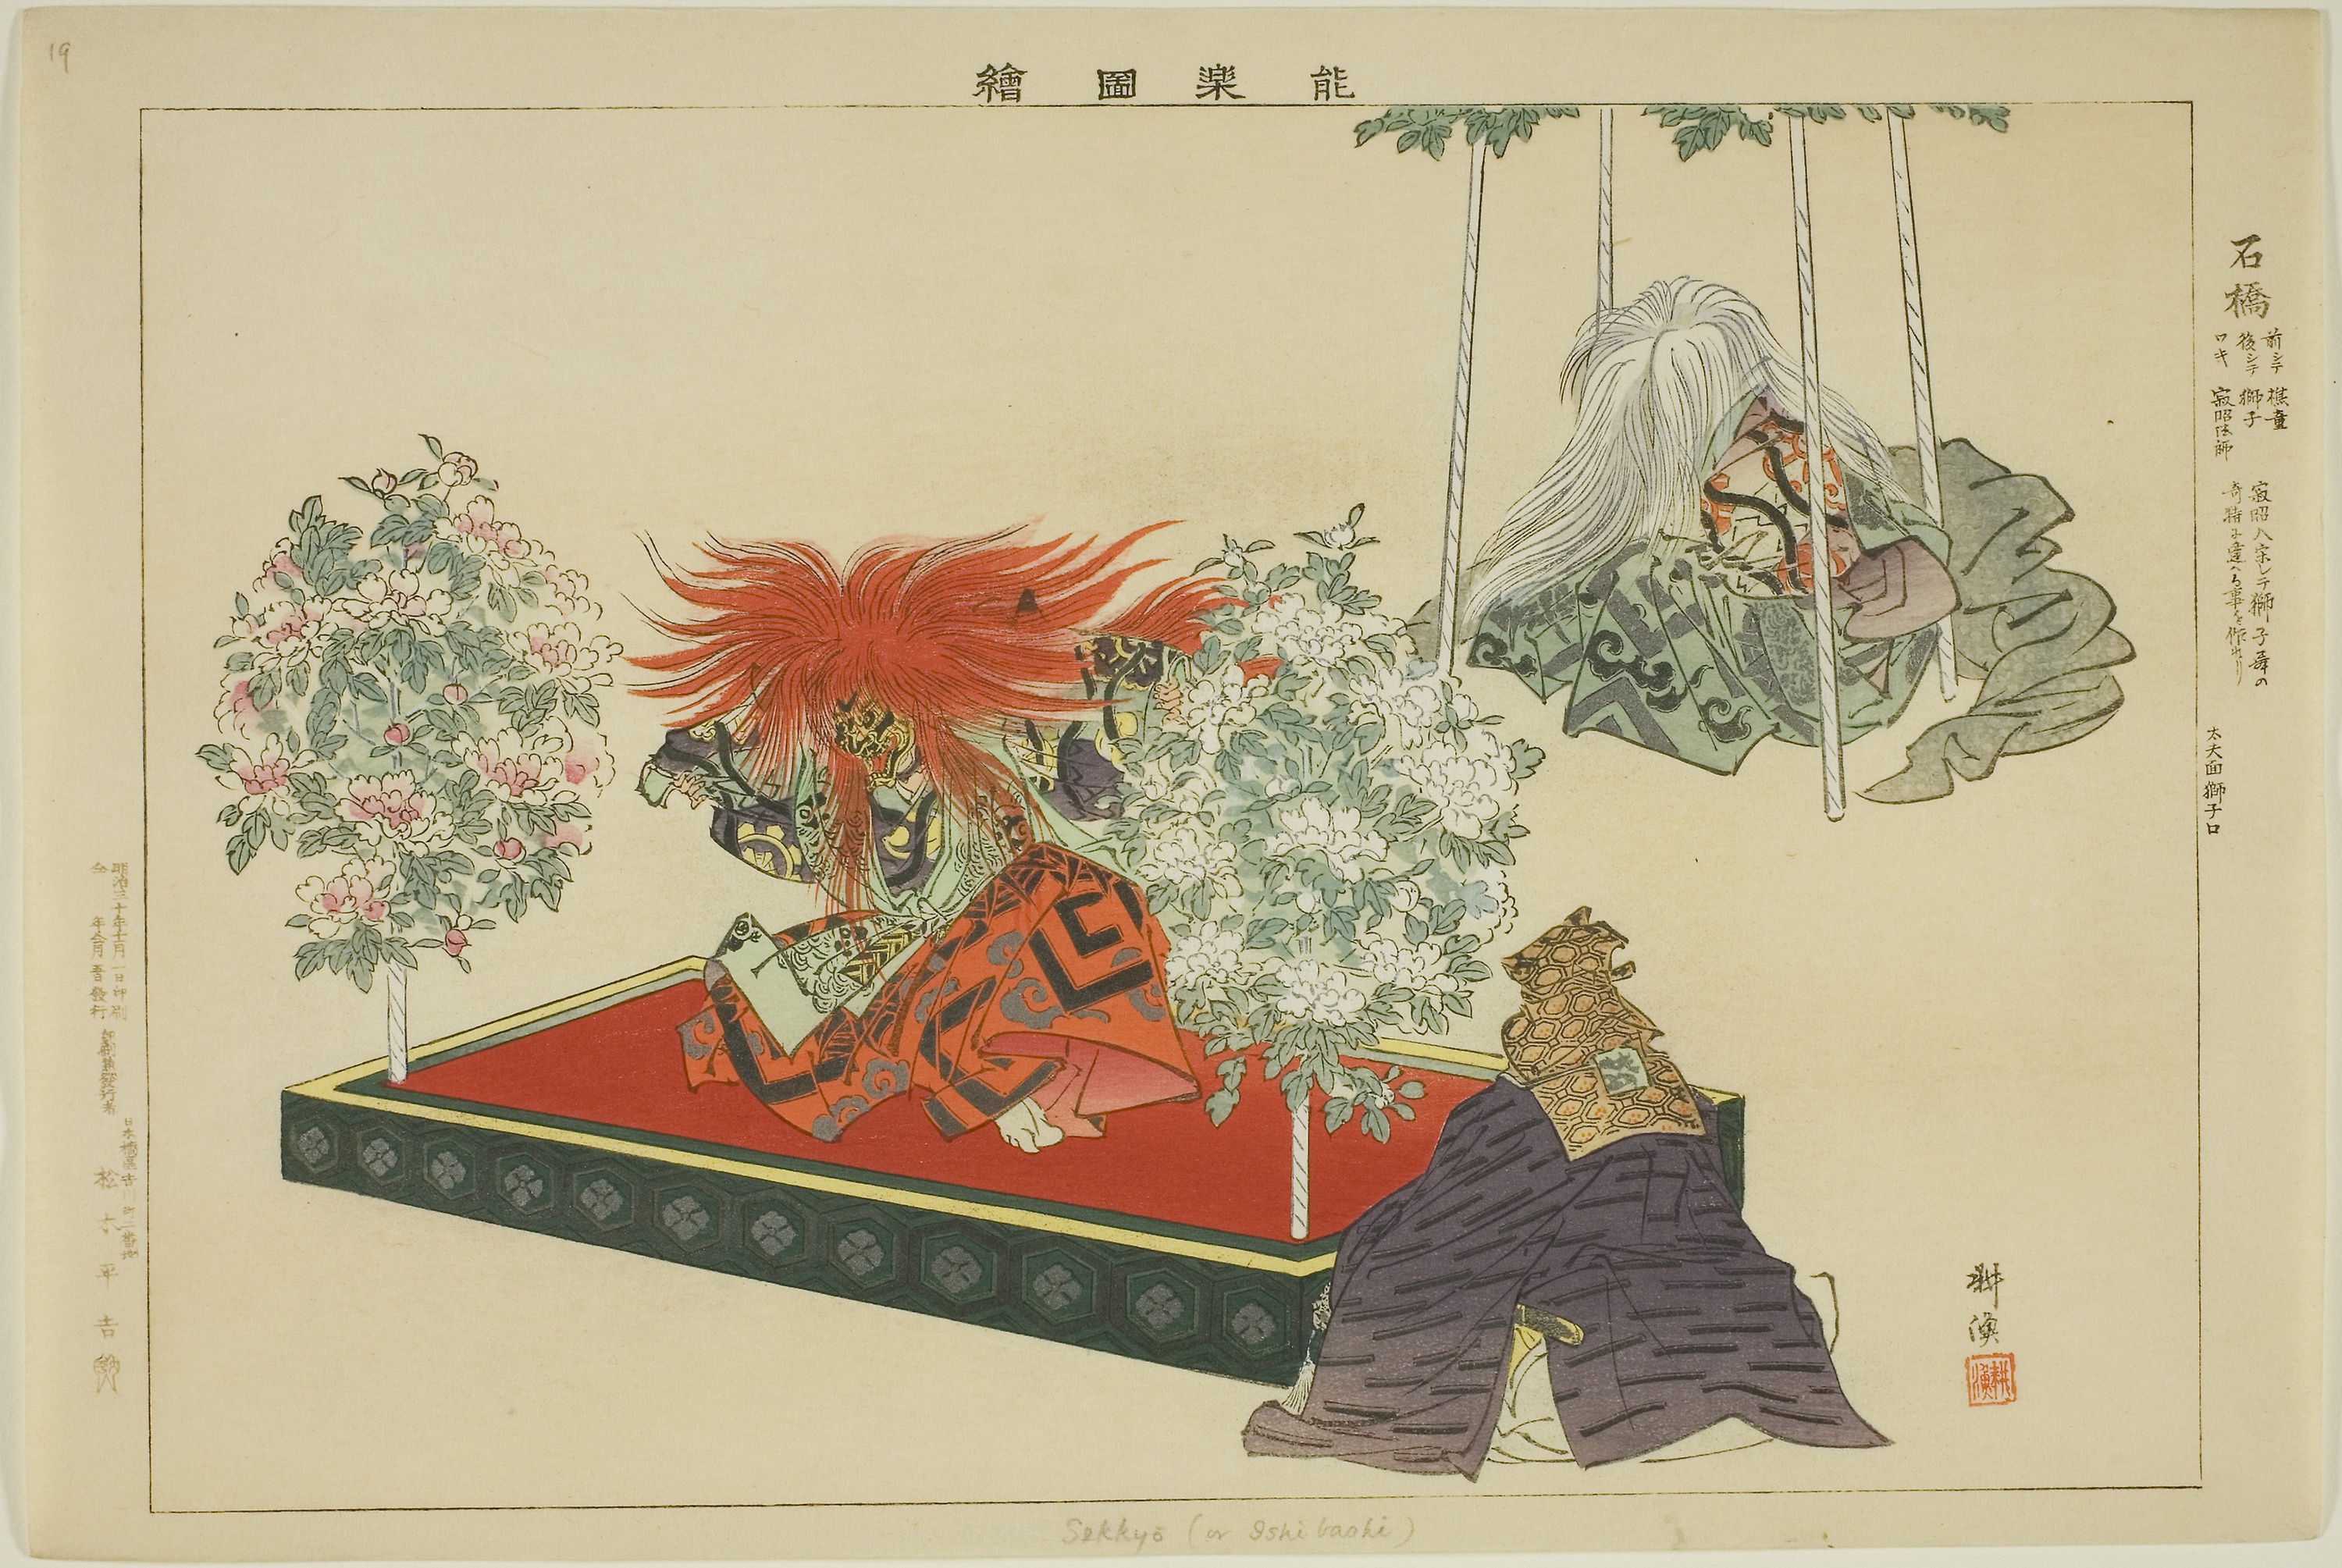
illustration, botany, art, plant, paper, printmaking, drawing, modern art